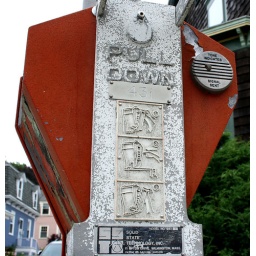
from house in side street